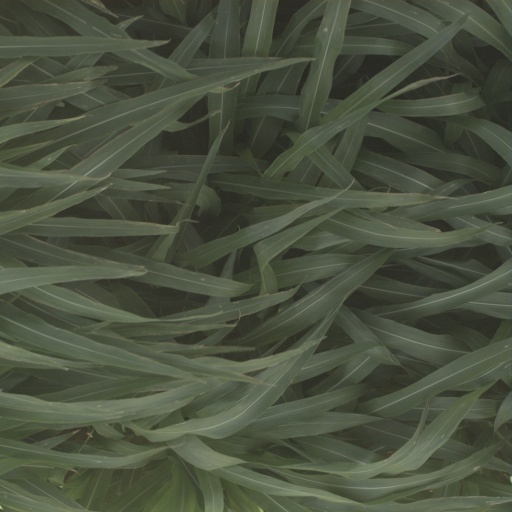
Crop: sorghum